Forearm

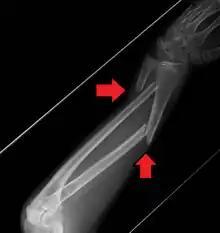
Midshaft fracture of the radius and ulna

A fracture of the forearm can be classified as to whether it involves only the ulna (ulnar fracture), only the radius (radius fracture), or both radioulnar fracture.